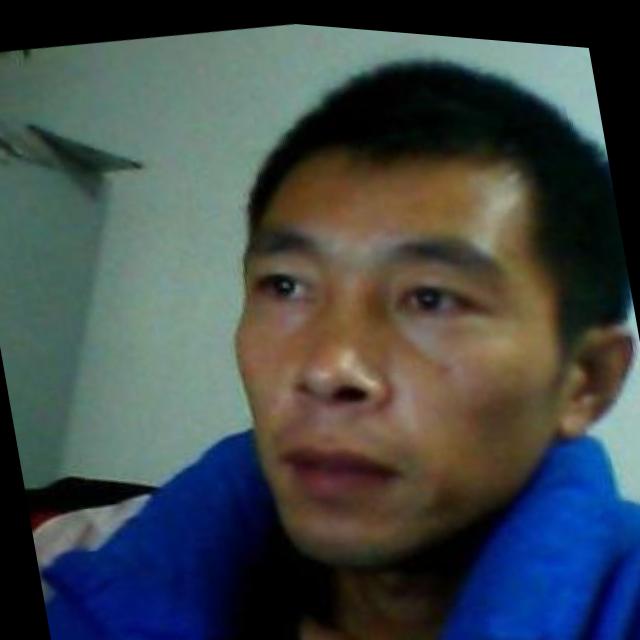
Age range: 21-44